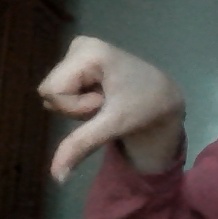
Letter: waw